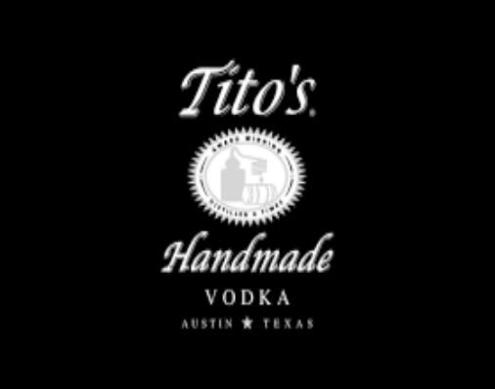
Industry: Food